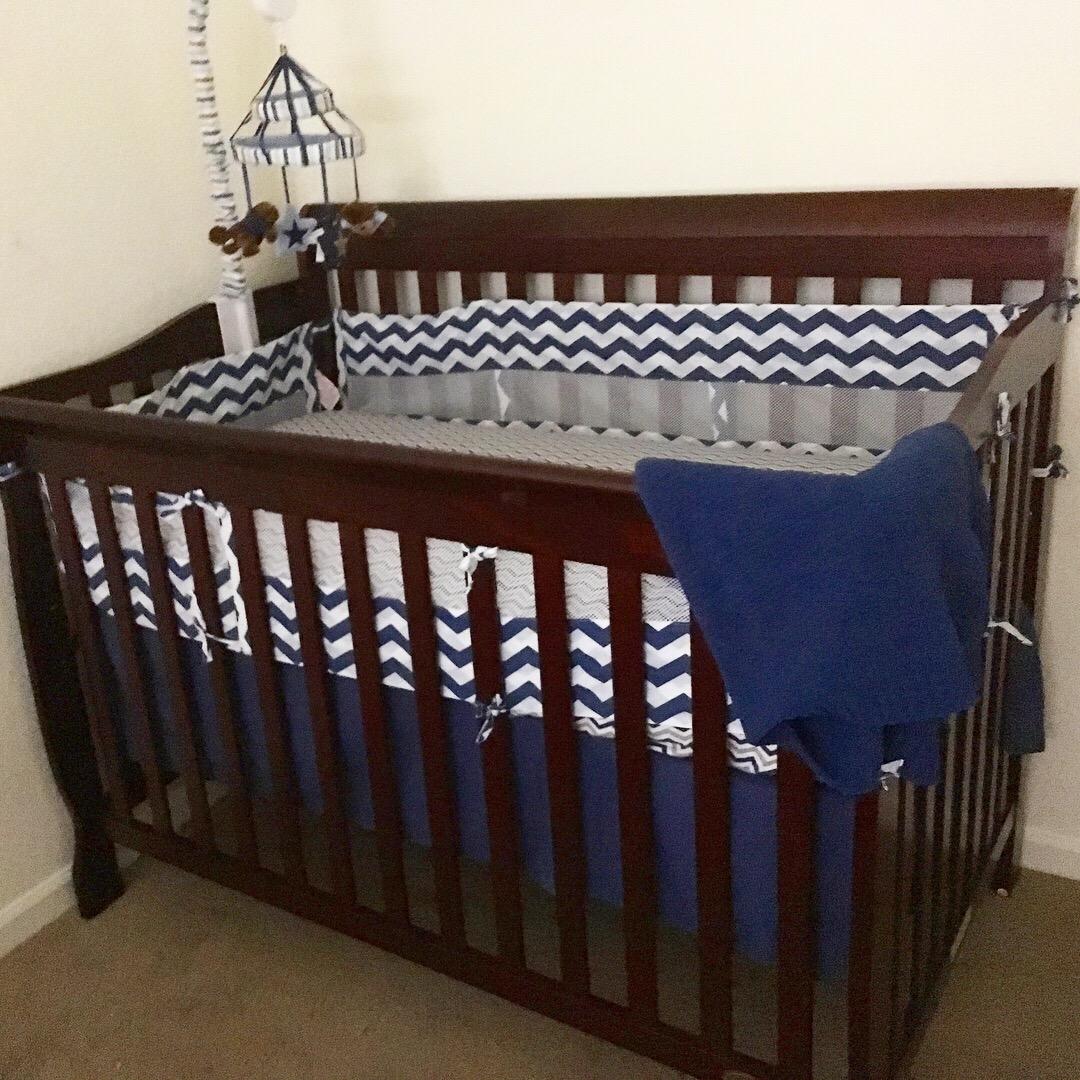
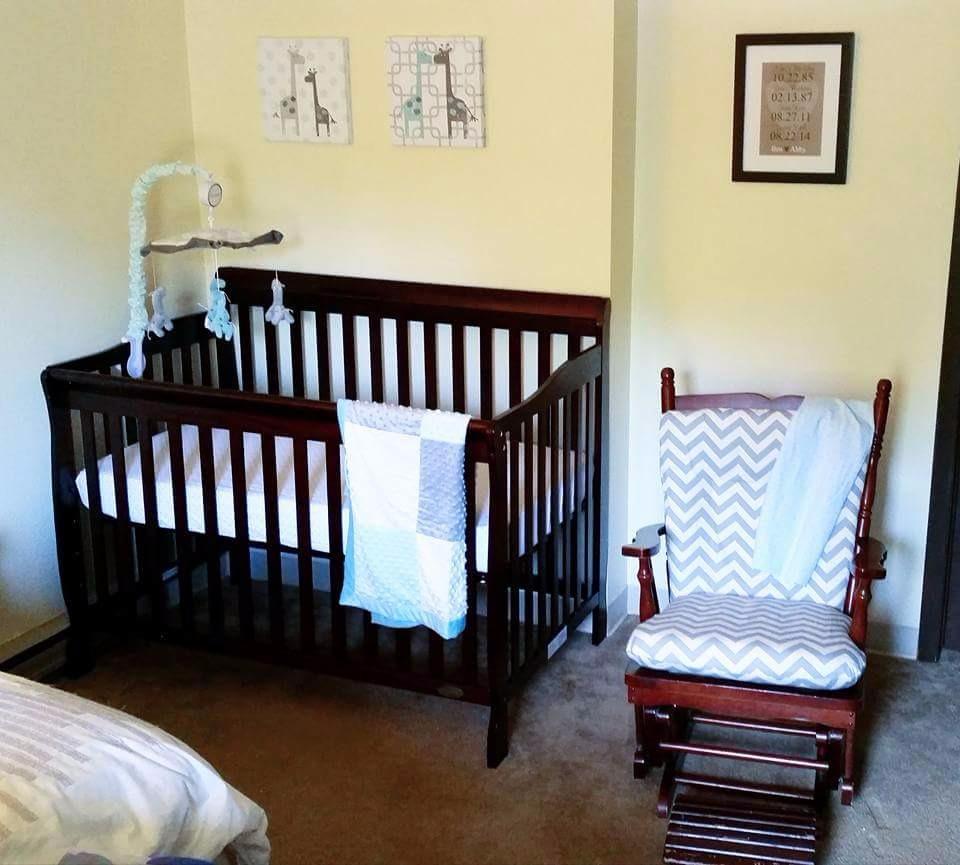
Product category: products_crib
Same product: yes